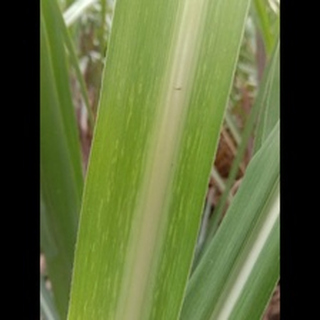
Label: sugarcane_mosaic